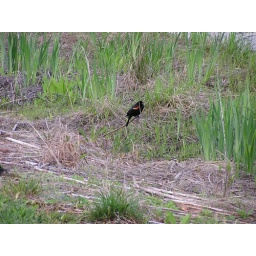
red wing blabckbird by the pond near my house